Linguiça
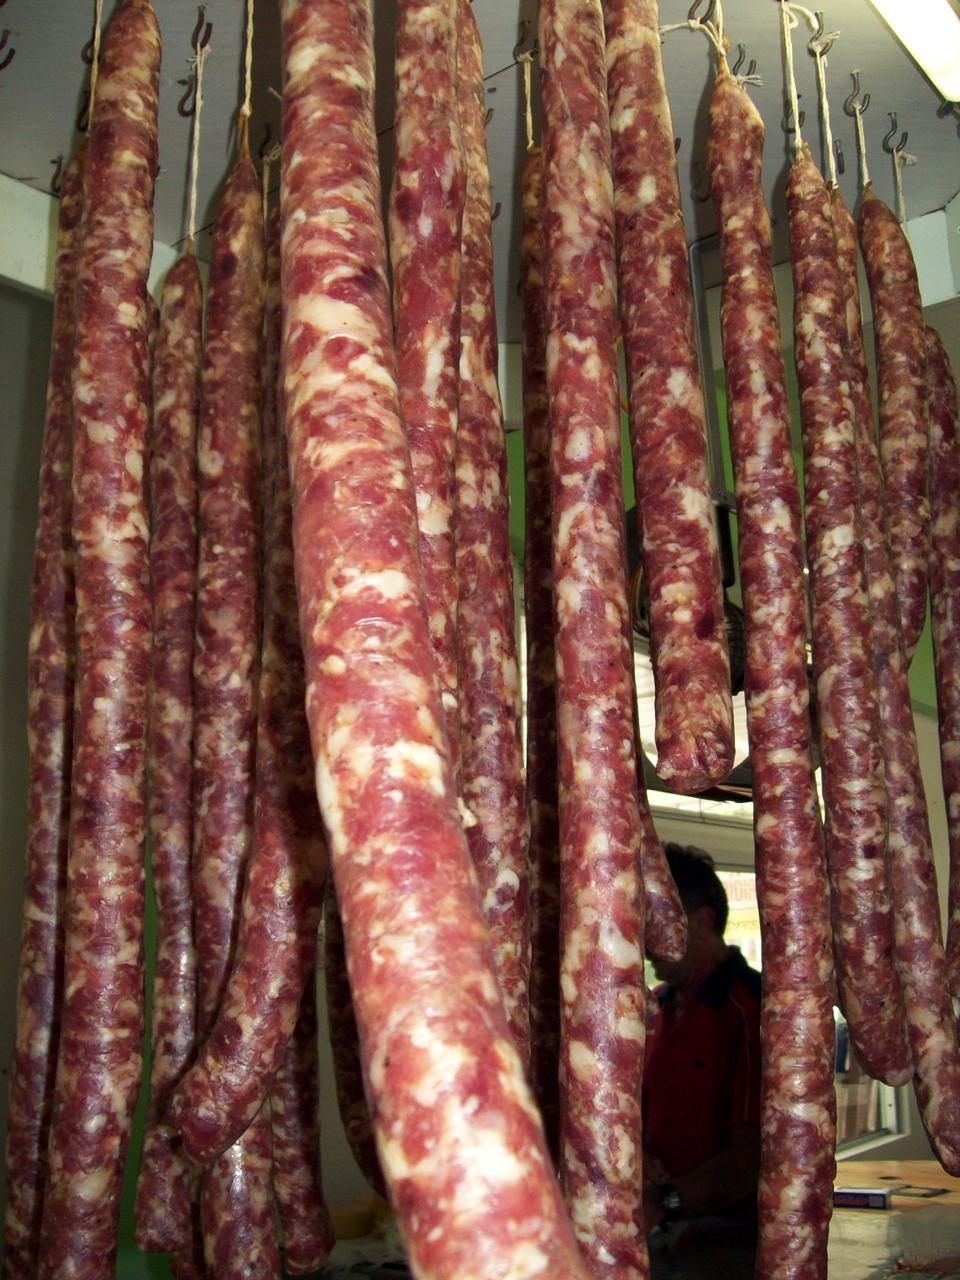
Also known as:
es - Spanish: Linguiça
fr - French: Linguiça
he - Hebrew: לינגויסה
it - Italian: Linguiça
ja - Japanese: リングィーサ
jv - Javanese: Linguiça
ko - Korean: 링구이사
pt - Portuguese: Linguiça
uk - Ukrainian: Лінгвіса
Category: meat (pork sausage)
Cuisine: Portuguese
Associated cuisines: Portuguese, Brazilian
Area: Portugal, Brazil
Countries: Portugal, Brazil
Region: Southern Europe, South America, , ,
This dish is a sausage made from pork and seasoned with onion, garlic, paprika and other spices. It can be used fresh in cooked preparations or undergo a curing and preservation process through smoking.